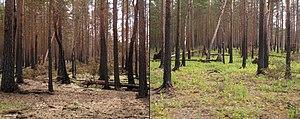
La succession écologique est le processus naturel d'évolution et développement d'un écosystème en une succession de stades : de la recolonisation initiale à un stade théorique dit climacique. Suivant le type de perturbation écologique ayant entrainé la formation d'un néosol, on peut distinguer la succession primaire de la succession secondaire.